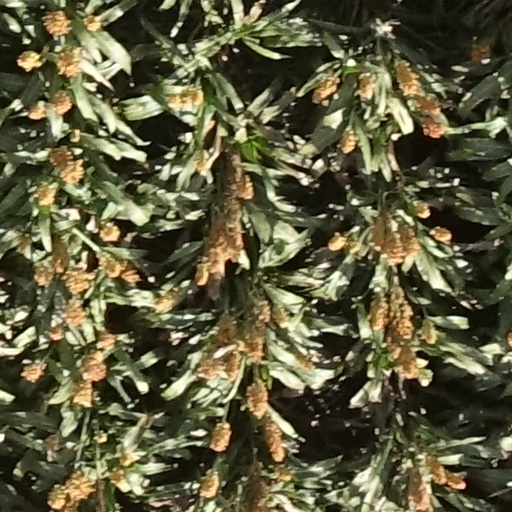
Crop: sorghum